Condemnations of 1210–1277

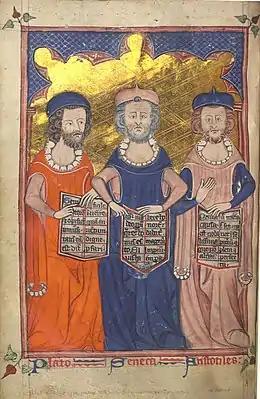
"Devotional and Philosophical Writings", . Prior to the condemnations, many scholars relied heavily on Aristotle (right).

The chain of events leading up to Bishop Tempier's condemnation of 1277 is still not entirely clear. The "Catholic Encyclopedia" records that the theologians of the University of Paris had been very uneasy due to the antagonism that existed between Christian dogmas and certain Peripatetic doctrines. According to the historian Edward Grant, the theologians desired to condemn Aristotle's teachings on the eternity of the world and the unicity of the intellect.